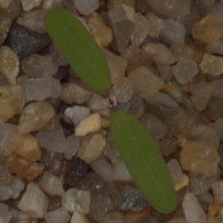
Label: fat_hen